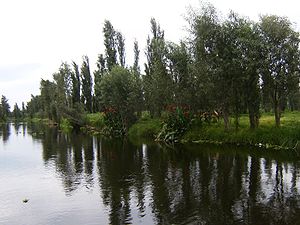
Xochimilco / Andre seværdigheder
Udsigt over Xochimilco økologiske park
Xochimilco er en af de 16 kommuner indenfor Mexicos Føderale Distrikt, der er en del af Mexico City. Kommunens midte omfatter den tidligere selvstændige by, Xochimilco, som blev etableret på den sydlige bred af søen